Freycinet Peninsula

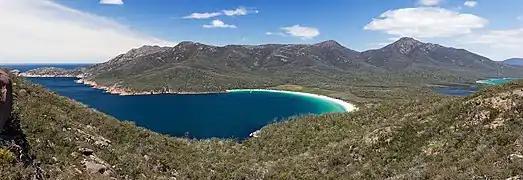
Wineglass Bay: Mount Freycinet (right) and Mount Graham (left) are visible behind

The peninsula is a large, dramatic land formation carved into Tasmania's eastern coastline. Known for its pink granite mountain range, The Hazards, and its sheltered, white sand beaches, the peninsula is the location for Freycinet National Park, the first national park to be declared in Tasmania, along with Mt Field National Park. Also on the peninsula is the village of Coles Bay, the Friendly Beaches Reserve, and Wineglass and Honeymoon bays. It covers an area of 65 square kilometres. Two sandpits connect the peninsula to the mainland. It is surrounded by Schouten Passage and Island on its southern tip and Oyster Bay on its western side.